Black River Falls, Wisconsin

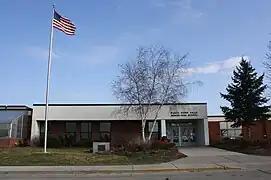
Black River Falls High School

A large monument to Black River Falls' veterans of World War I, World War II, the Korean War, and the Vietnam War, as well as to local Medal of Honor recipient Mitchell Red Cloud, Jr., was erected near the Chamber of Commerce Building at 101 S. 2nd Street. Named the "Field of Honor", the attached plaques provide accounts of the veterans' services. This site is also the start of the four-mile (6.5 km) Foundation Trail, a signed hiking and bike path that circles the eastern part of the community.